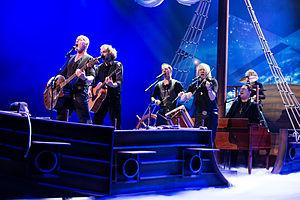
Santiano est un groupe allemand de Flensbourg, ayant un répertoire mélangeant la musique traditionnelle celtique, le schlager ou les chants de marins.